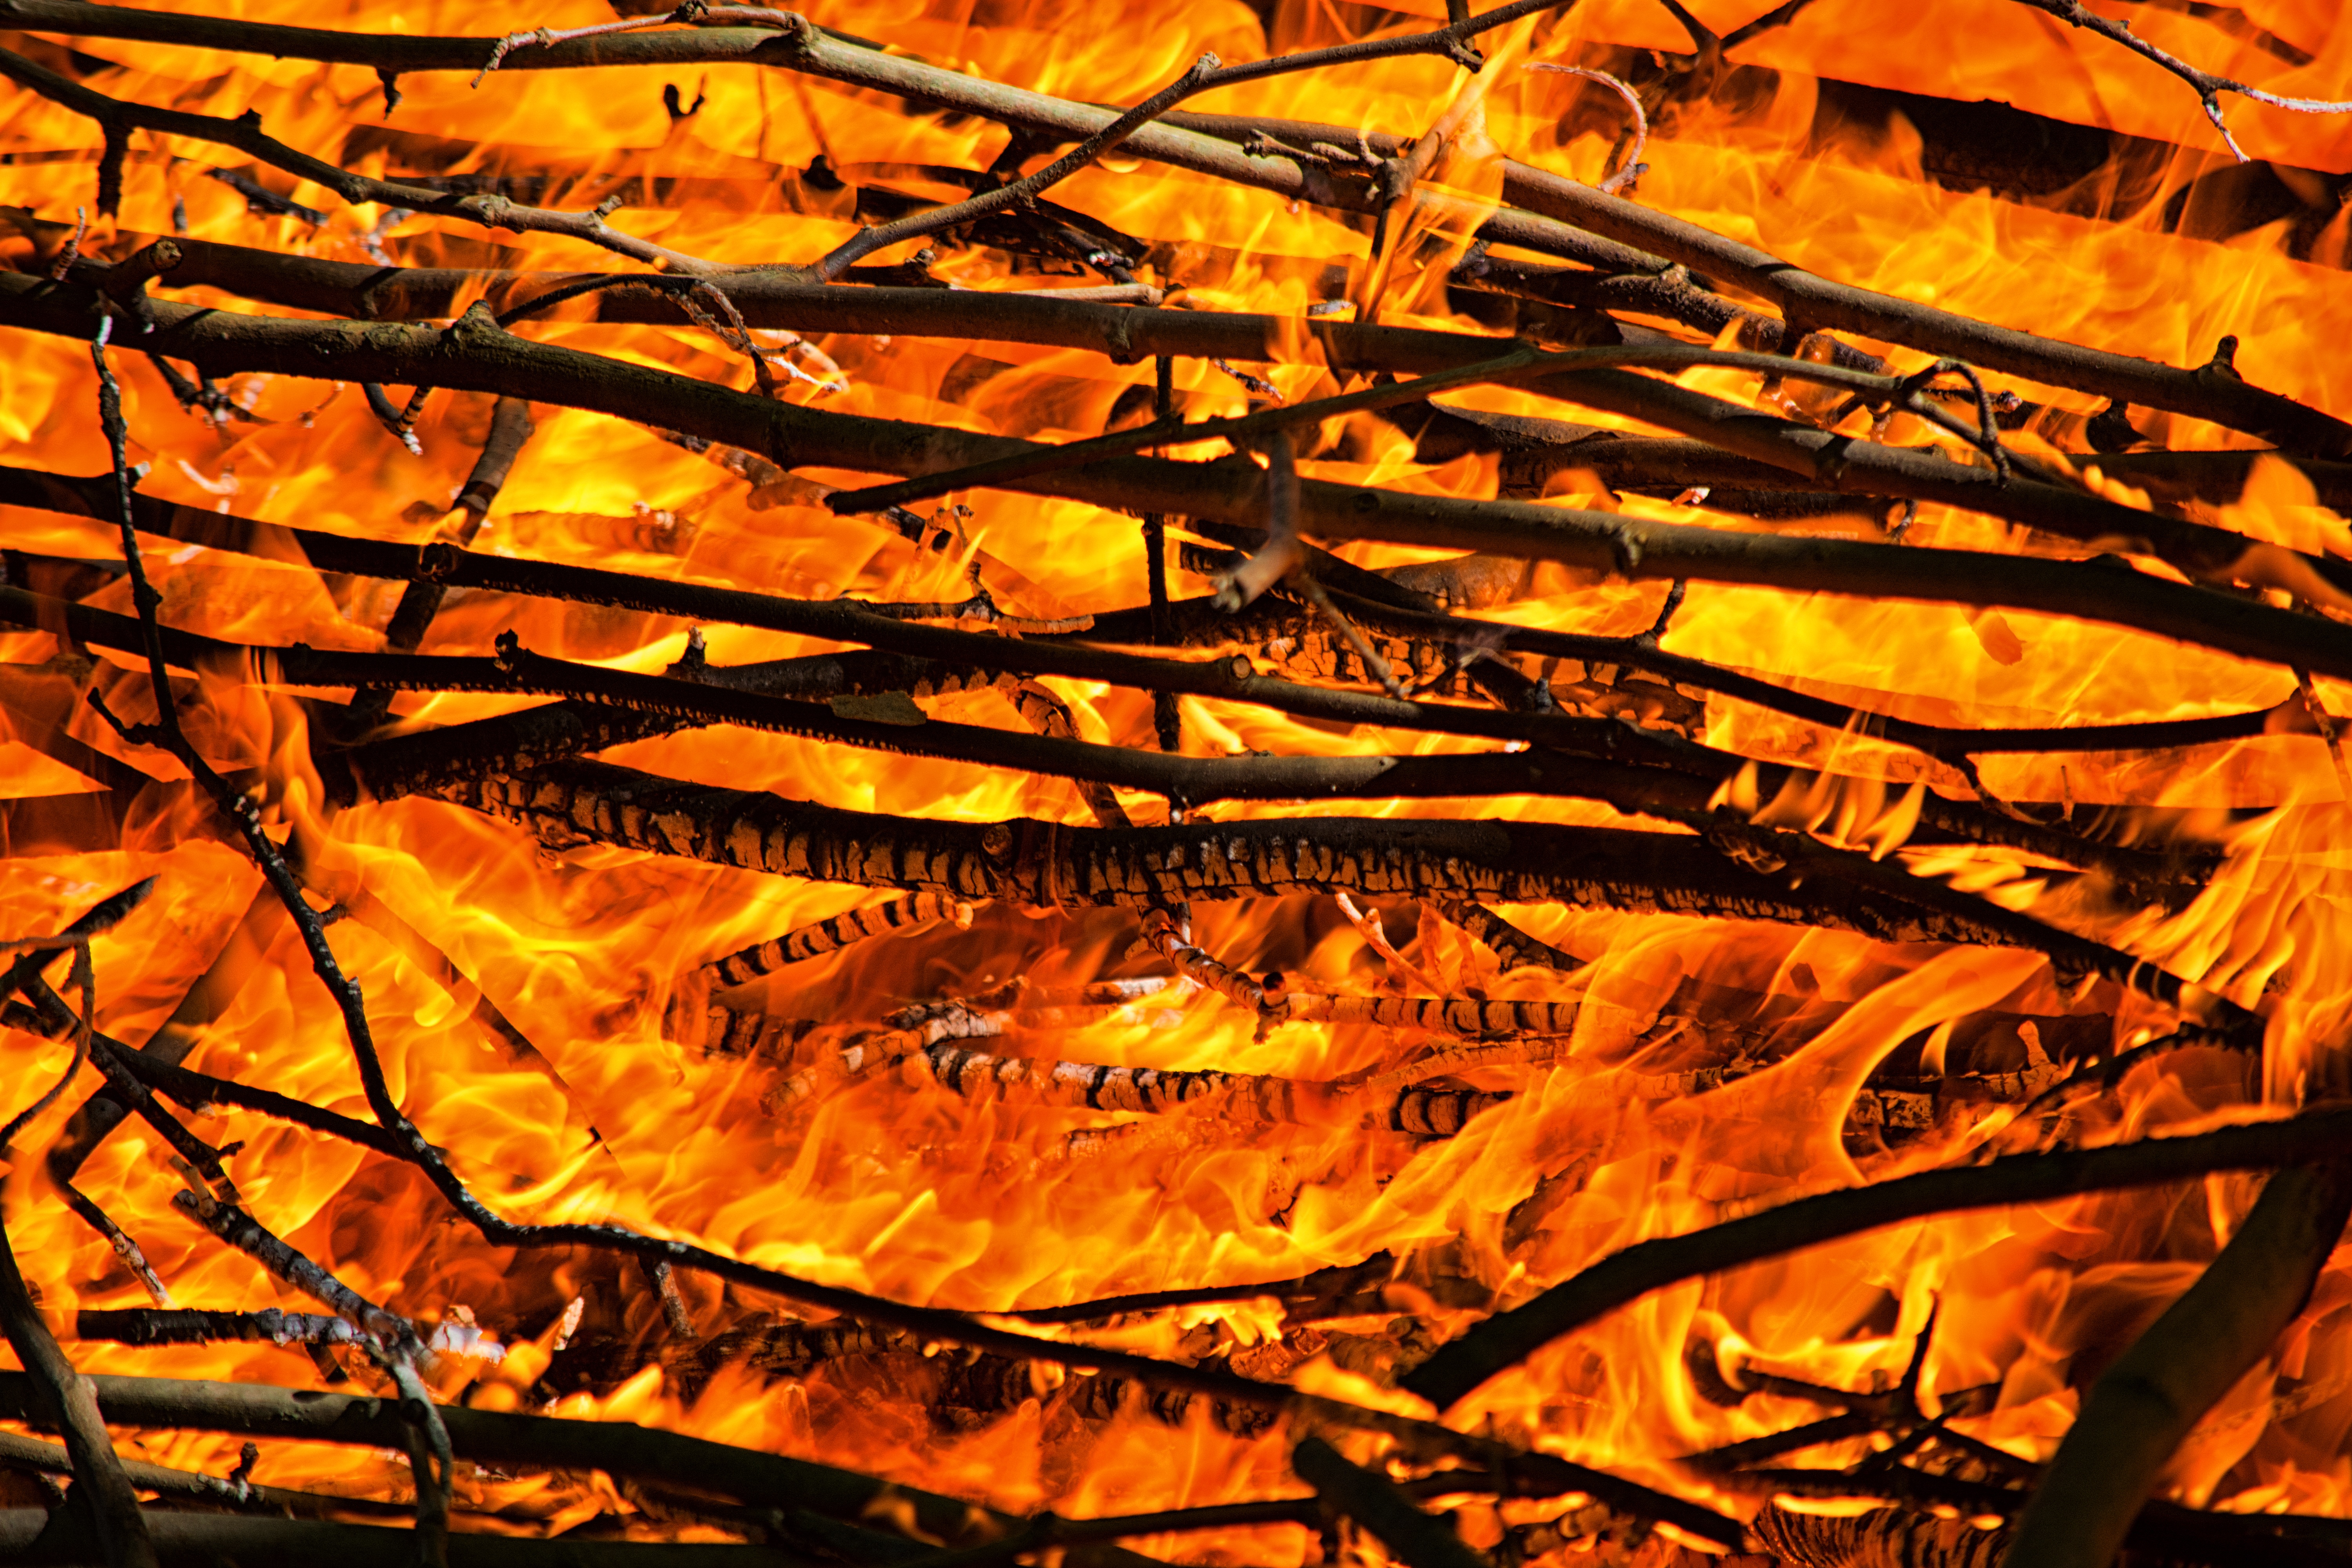
tree, branch, wood, leaf, flower, reflection, autumn, fire, campfire, season, heat, art, flames, embers, lena